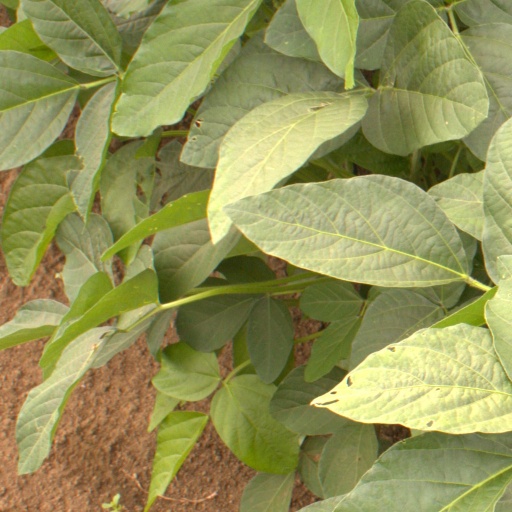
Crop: soybean